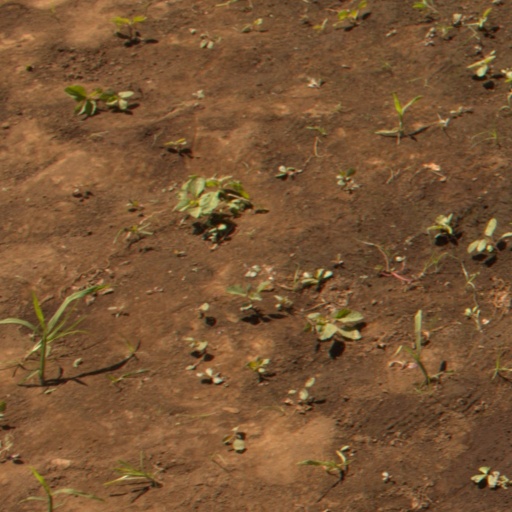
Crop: soybean